Military in Vatican City

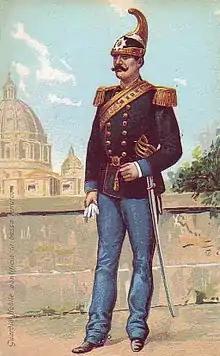

The Noble Guard was formed in 1801 by Pope Pius VII. The regiment was formed as a heavy cavalry unit. It was part of the Pope's personal guard, providing a mounted escort for the Pope when he travelled in his carriage; it saw no active military engagements. The Guard performed special missions within the Papal States until their abolition, and then continued to function at the Vatican with a limited mounted escort role. It survived (no longer with horses) into the period of the Vatican City State, as a "de facto" Vatican military unit from 1929 to 1970.